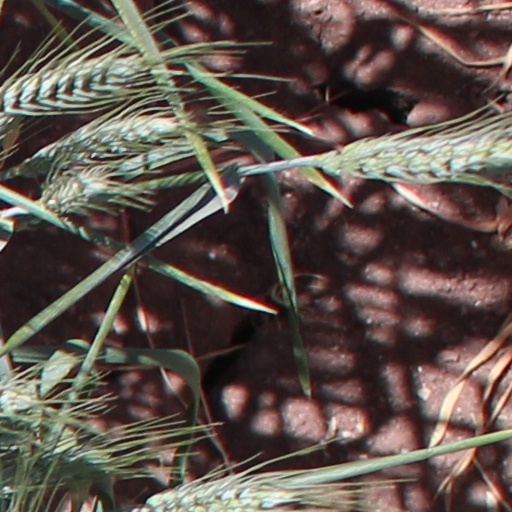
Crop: wheat